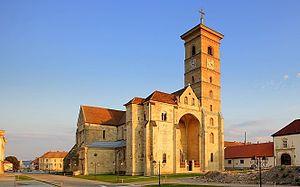
L'archidiocèse d'Alba Iulia, est une circonscription ecclésiastique de l'Église catholique en Roumanie dont le siège est situé dans le Județ d'Alba. Mᵍʳ Gergely Kovács est archevêque d'Alba Iulia depuis 1994.